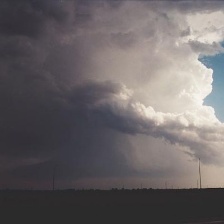
Cloud type: Cumulonimbus